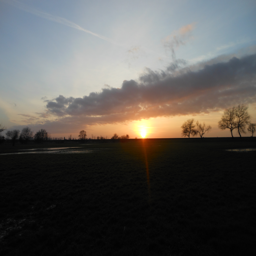
national park frozen sunset in december